Flavia Pennetta

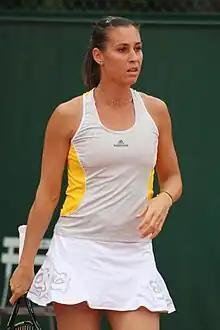
Flavia Pennetta at the 2015 French Open

Flavia Pennetta (born 25 February 1982) is an Italian former professional tennis player. She became Italy's first top-ten female singles player on 17 August 2009 and the first Italian to be ranked world No. 1 in doubles, on 28 February 2011. She is a major champion, having won the 2011 Australian Open women's doubles title with Gisela Dulko, and the 2015 US Open singles title over childhood friend Roberta Vinci in the first all-Italian major final.